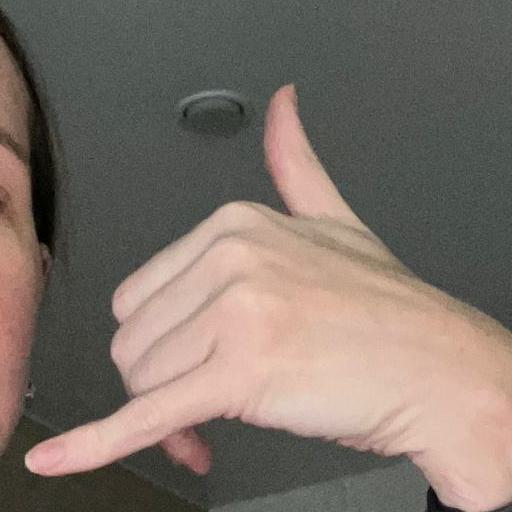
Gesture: call